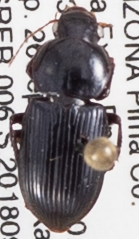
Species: Discoderus robustus
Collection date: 2018-09-26
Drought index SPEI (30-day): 0.782
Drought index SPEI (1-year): -1.01
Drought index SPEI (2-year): -1.45